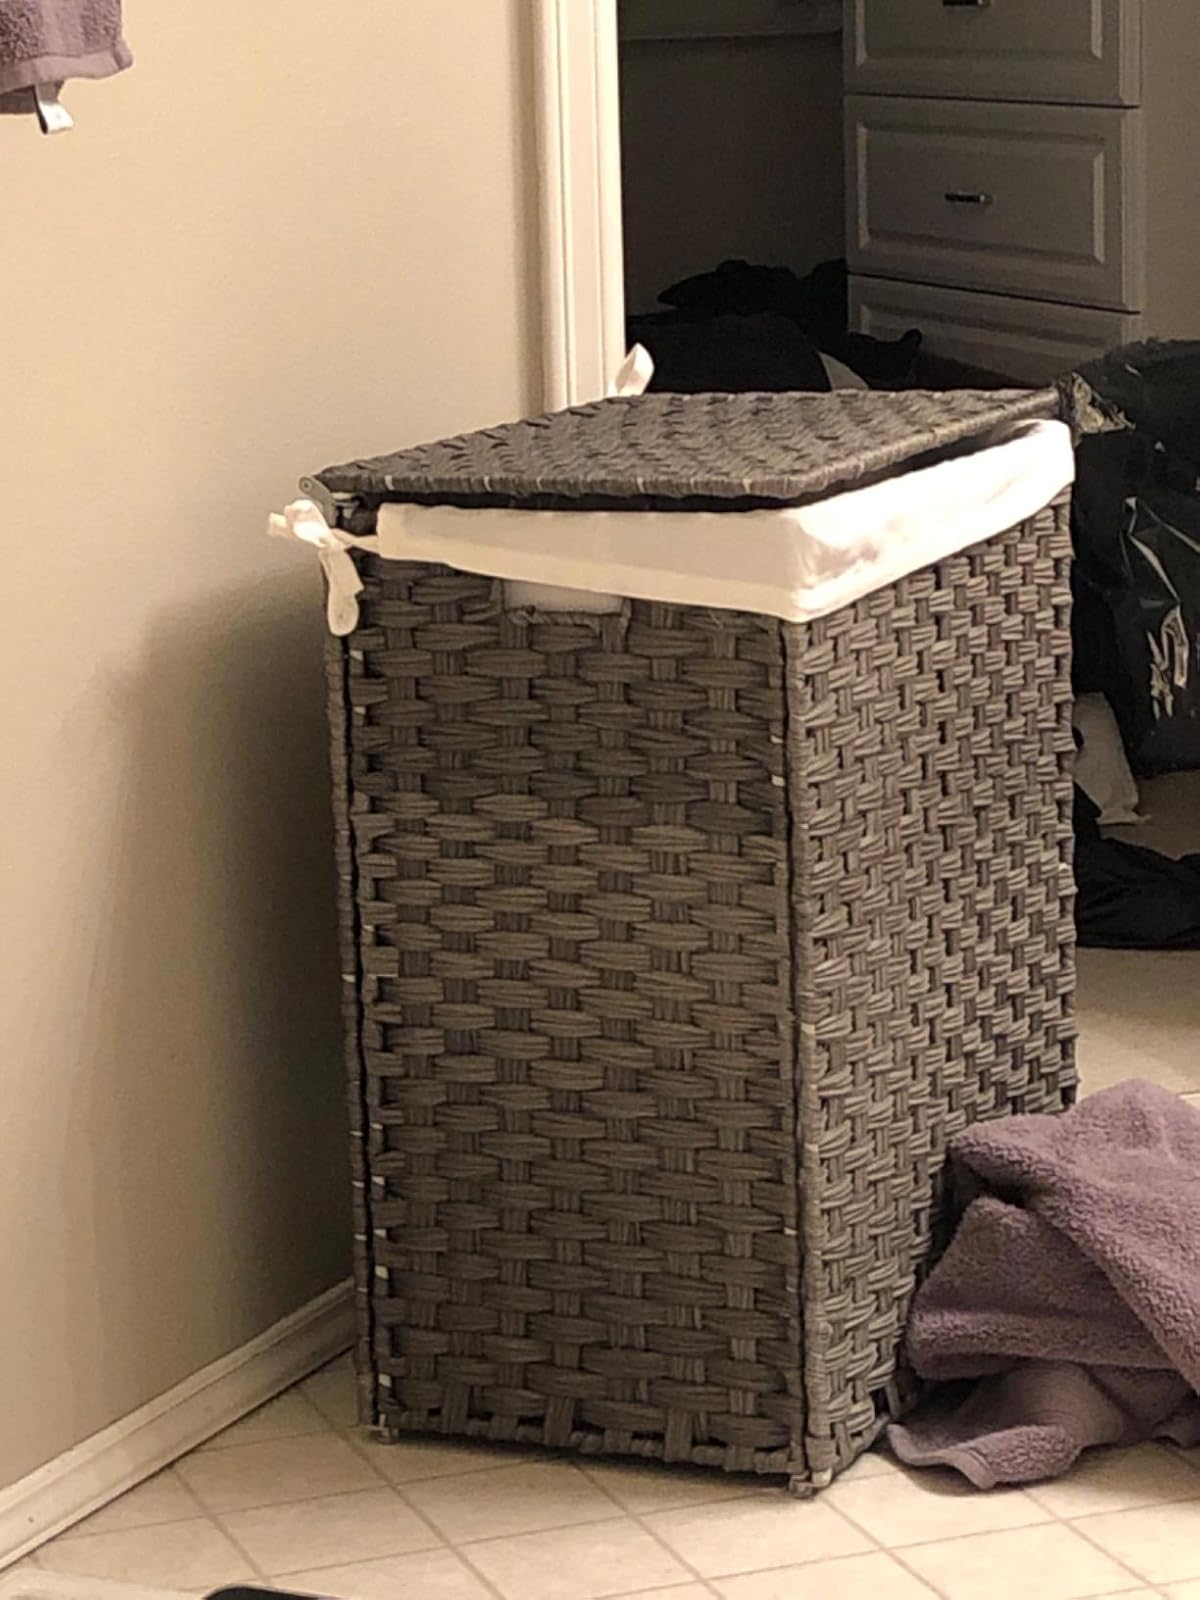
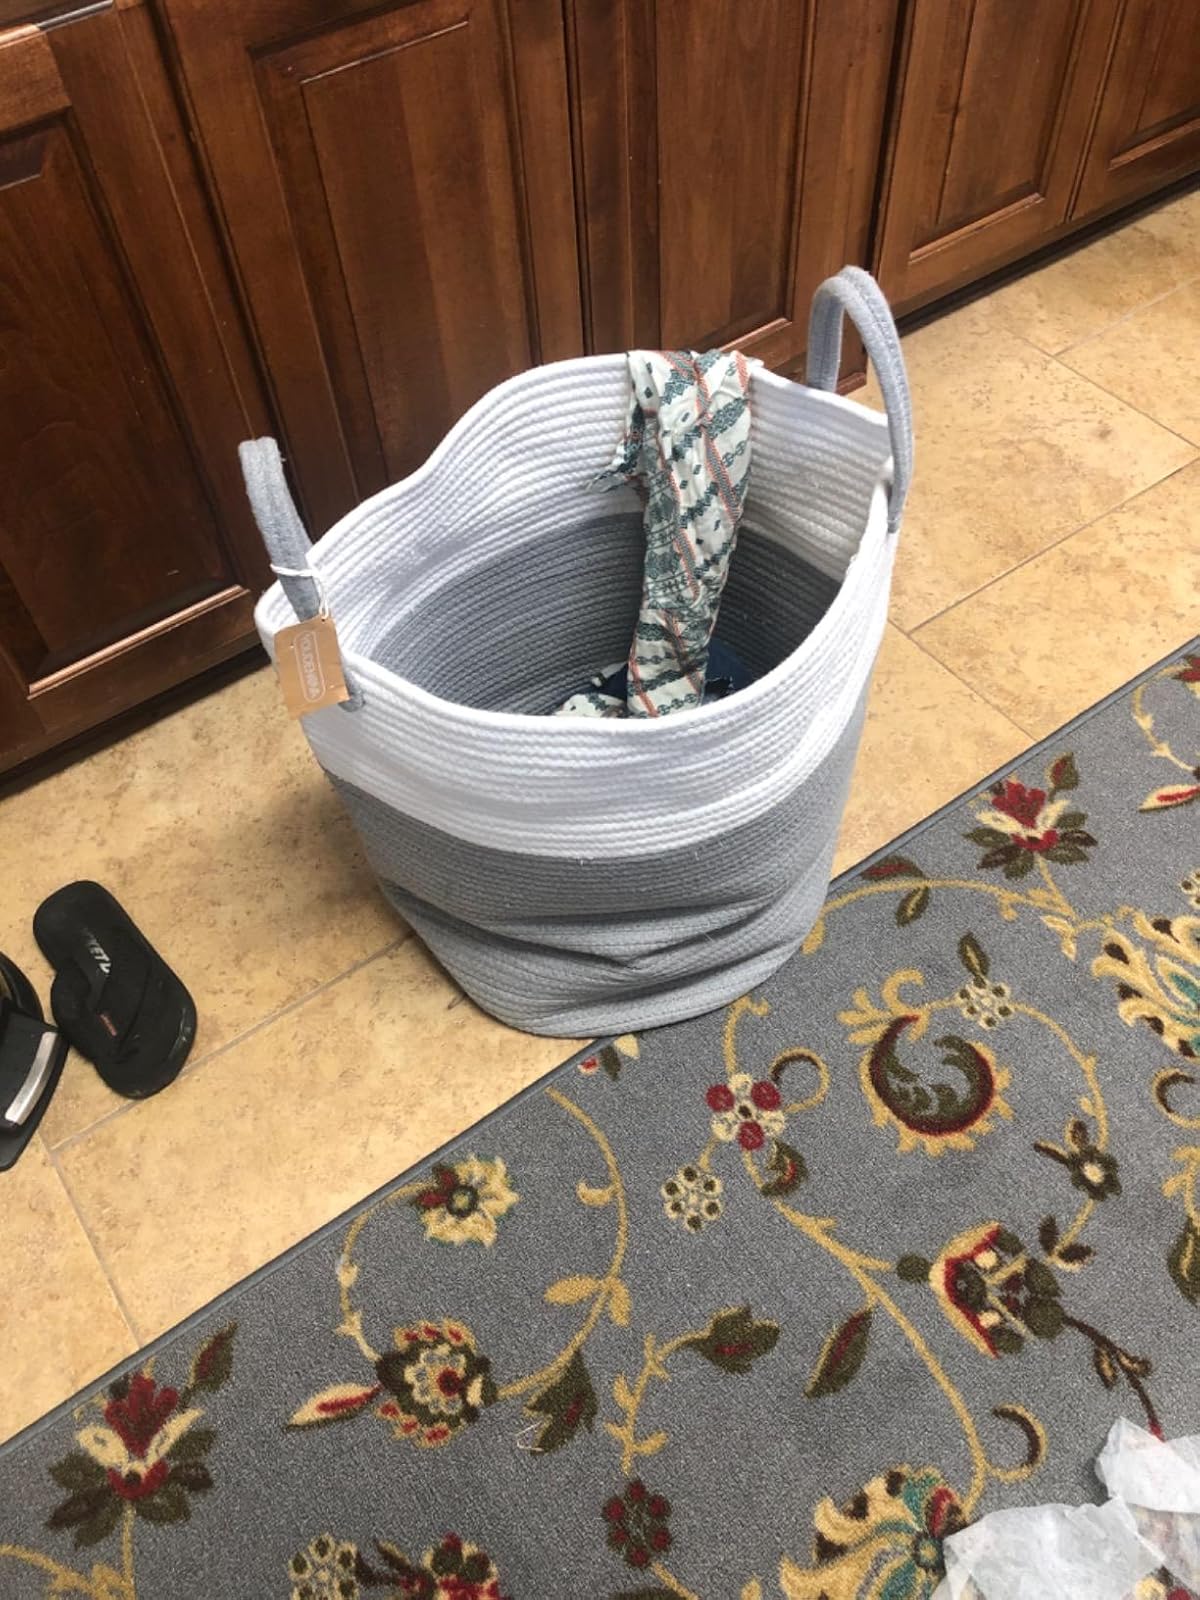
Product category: items_hamper
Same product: no